Rolf Hochhuth

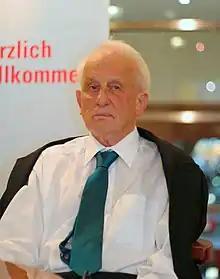
Rolf Hochhuth, 2009

Rolf Hochhuth (1 April 1931 – 13 May 2020) was a German author and playwright, best known for his 1963 drama "The Deputy", which insinuates Pope Pius XII's indifference to Hitler's extermination of the Jews, and he remained a controversial figure both for his plays and other public comments and for his 2005 defense of British Holocaust denier David Irving.